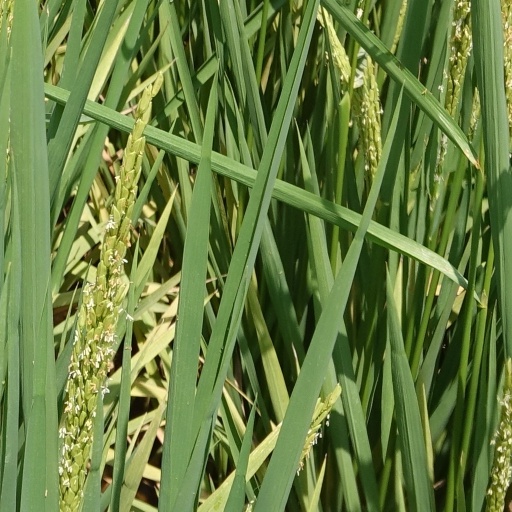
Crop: rice